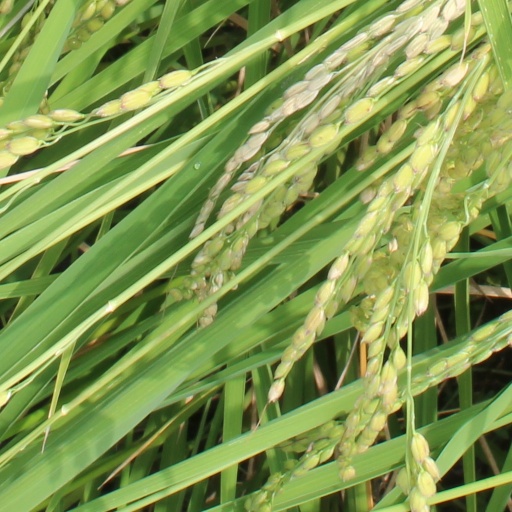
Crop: rice